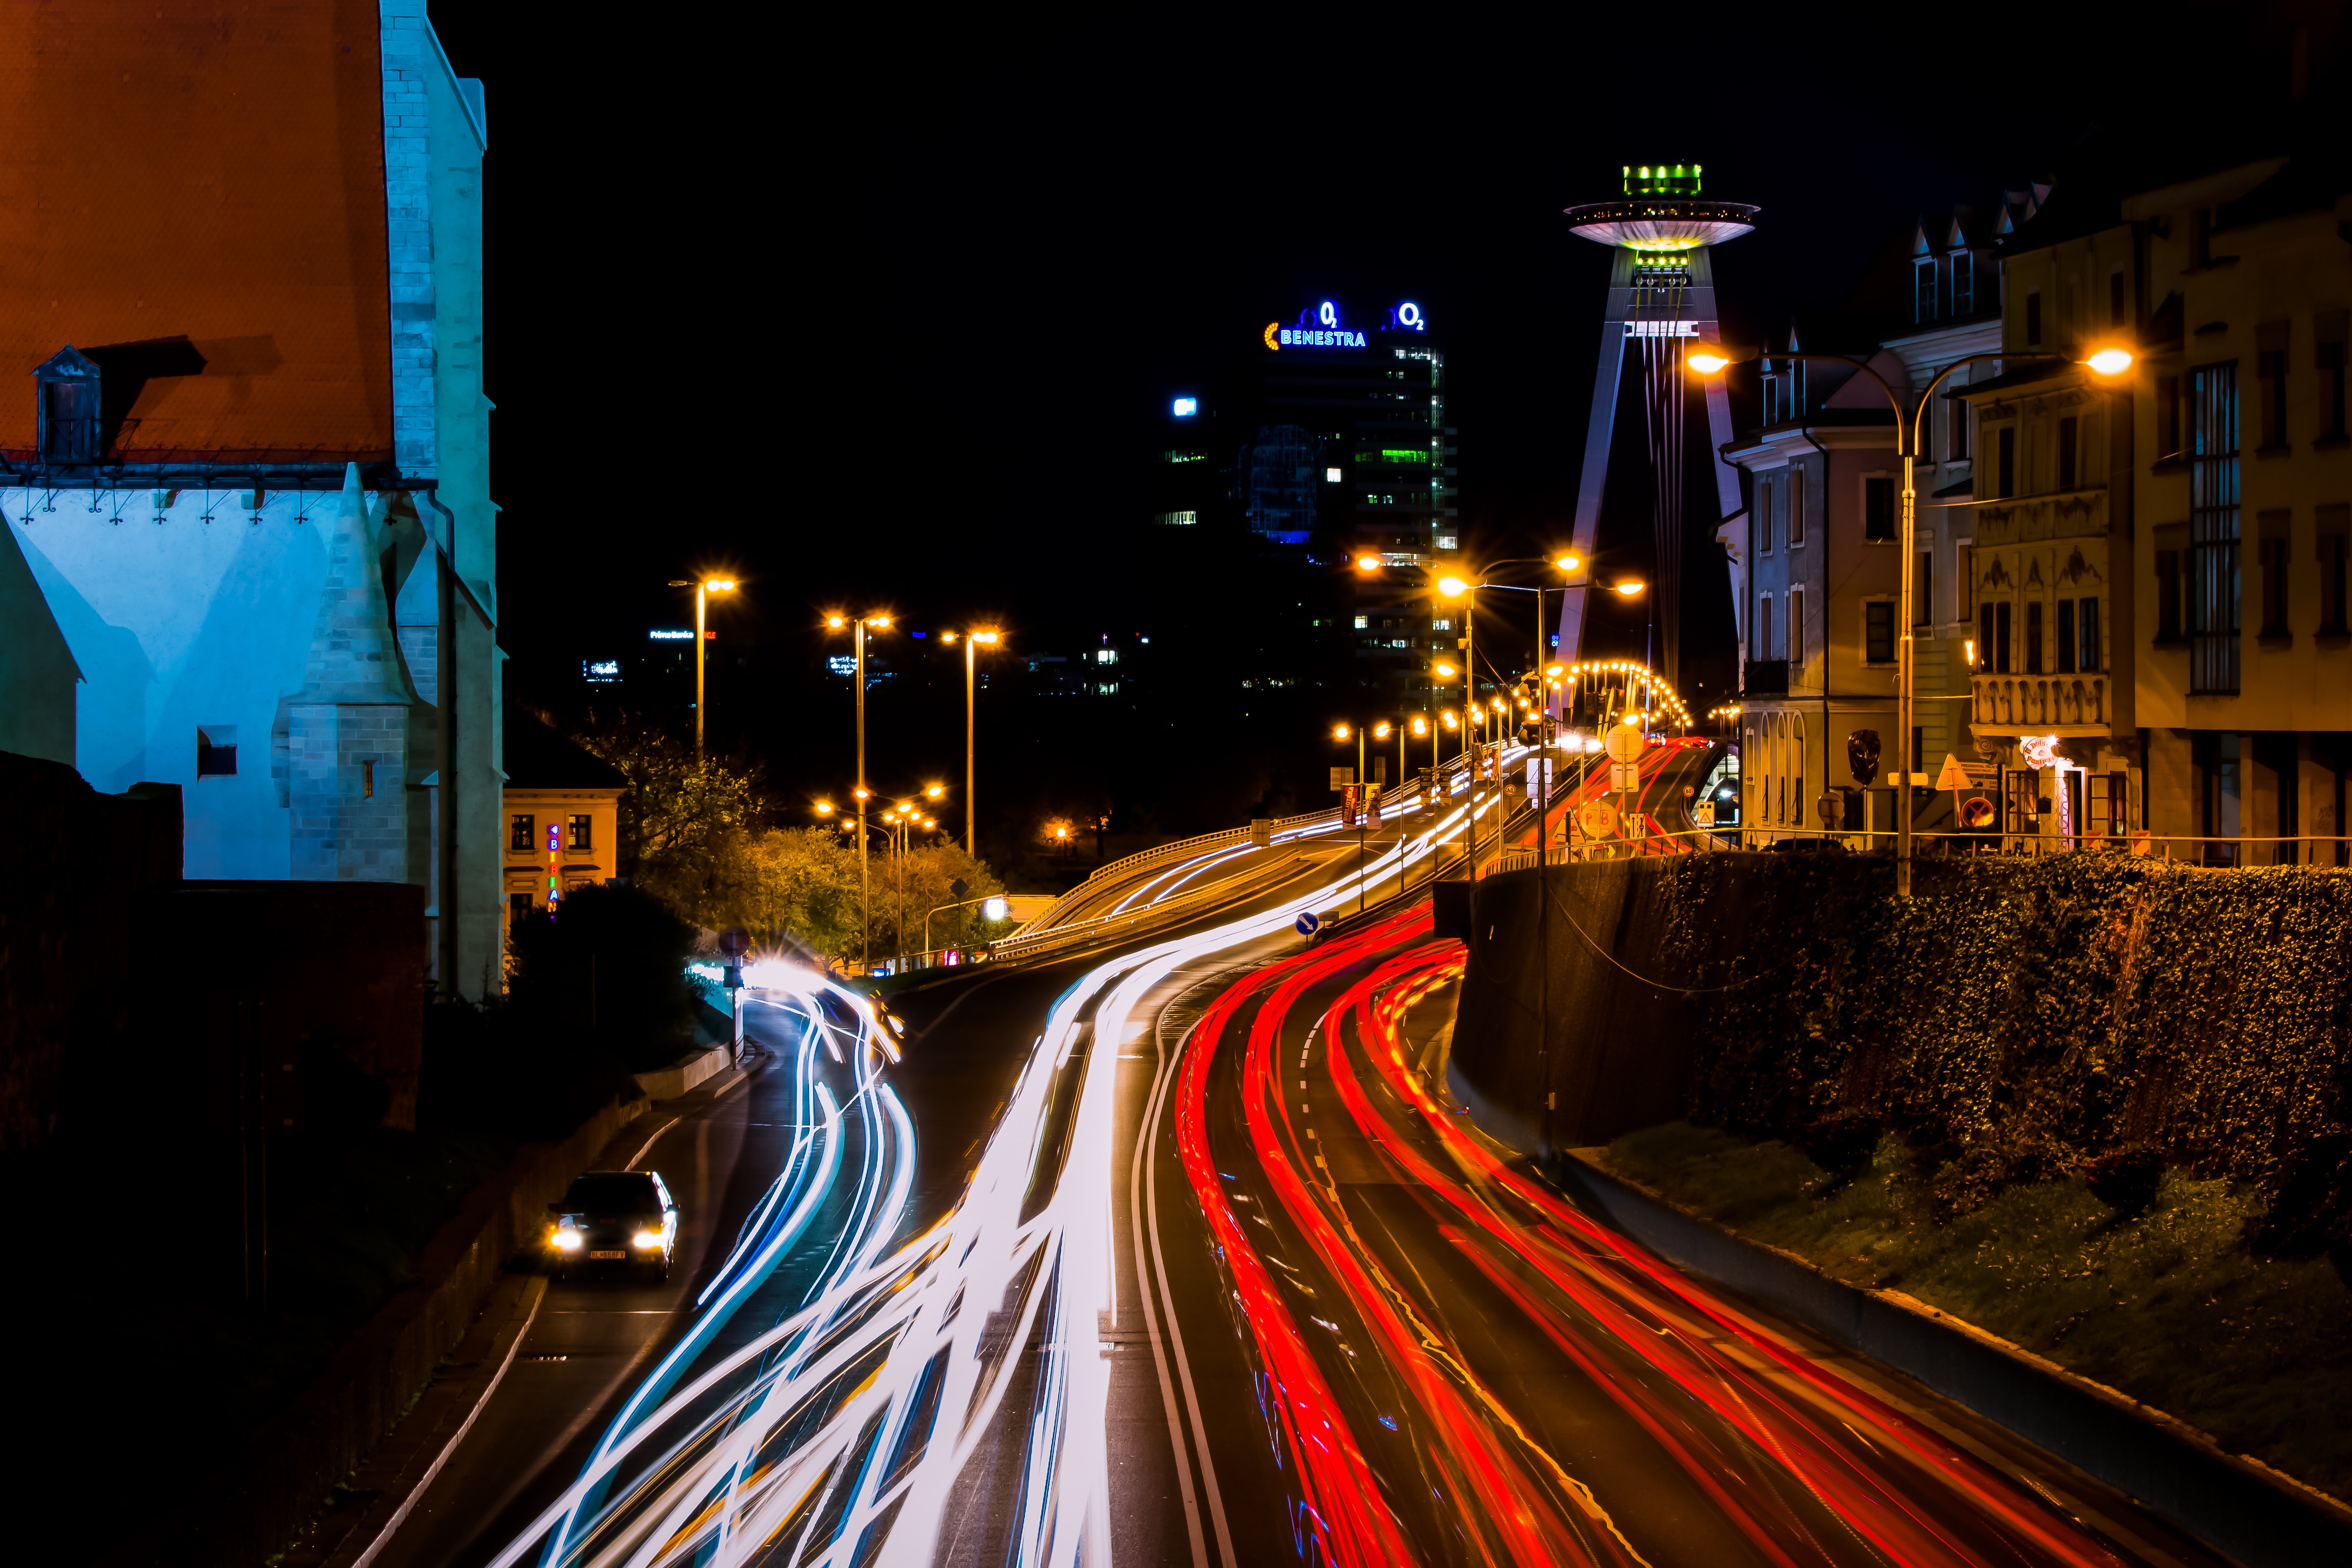
night, light, urban area, landmark, road, metropolitan area, lighting, sky, city, architecture, town, street light, traffic, infrastructure, metropolis, street, automotive lighting, darkness, road surface, thoroughfare, midnight, cityscape, highway, evening, light fixture, downtown, lane, asphalt, nonbuilding structure